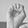
ASL letter: E